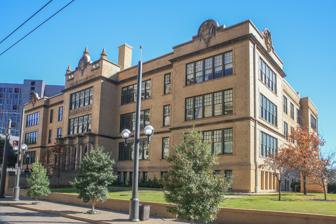
Building: Dallas High School (Texas)
Country: United States of America
Year built: 1907
Public secondary school in Dallas, Texas, U.S. (1884–1995) Dallas High School Dallas High School building in 2023 Address 2218 Bryan St. Dallas , Texas United States Coordinates 32°47′13″N 96°47′35″W / 32.78694°N 96.79306°W / 32.78694; -96.79306 Information Other names Central High School (1884–1908) Main High School (1916–1917) Bryan Street High School (1917–1928) Dallas Technical High School (1928–1942) Norman Robert Crozier Technical High School (1942–1975) Business and Management Magnet Center (1975–1995) Type Public secondary school Established 1884 ( 1884 ) Closed 1995 ( 1995 ) School district Dallas Independent School District Dallas High School Historic District U.S. National Register of Historic Places U.S. Historic district Dallas Landmark Dallas High School Historic District Show map of Texas Dallas High School Historic District Show map of the United States Area 5.4 acres (2.2 ha) Built 1907 ( 1907 ) Built by J. V. Chrisman J. Y. Nesbit Architect Lang & Witchell Greene, LaRoche, & Dahl Architectural style Art Deco NRHP reference No. 96000035 DLMK No. H/101 Significant dates Added to NRHP February 20, 1996 Designated DLMK December 13, 2000 Dallas High School was a public secondary school in Dallas , Texas . It is the alma mater of several notable Americans, including former U.S. Attorney General and Supreme Court Justice Tom C. Clark . Built in 1907, the 3.5-story classical revival structure is located in the downtown City Center District next to the Pearl/Arts District DART light rail station . History Dallas High School changed names several times, becoming Main High School in 1916, Bryan Street High School in 1917, Dal-Tech High School in 1928, Crozier Technical High School in 1942, and Business Magnet School in 1976. The school closed in 1995. The school campus was added to the National Register of Historic Places as the Dallas High School Historic District in 1996. The historic district comprises five contributing properties : Auditorium and Classroom Building, 1907 Girls' Gymnasium and Manual Training Building, 1919-1920 Classroom Building, 1930 Arts and Science Building, 1941 Boys' Gymnasium and Dressing Room, 1954 After being vacant for over 20 years, the building was renovated to become a mixed-use development with the first tenant arriving in 2017. Notable alumni Tom C. Clark C. Wright Mills Mike McKool, Sr. Gordon Kidd Teal Coach Lee Patton See also National Register of Historic Places listings in Dallas County, Texas List of Dallas Landmarks References